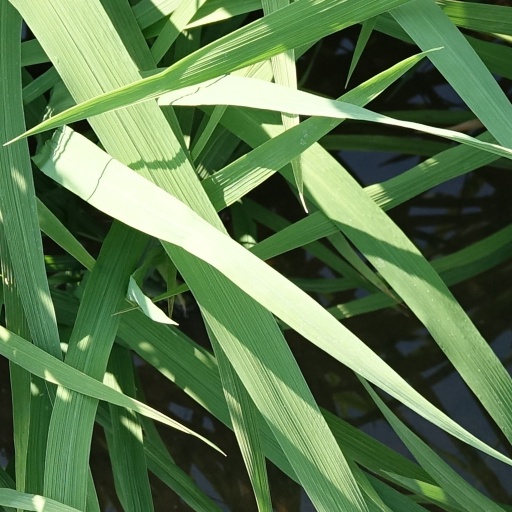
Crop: rice